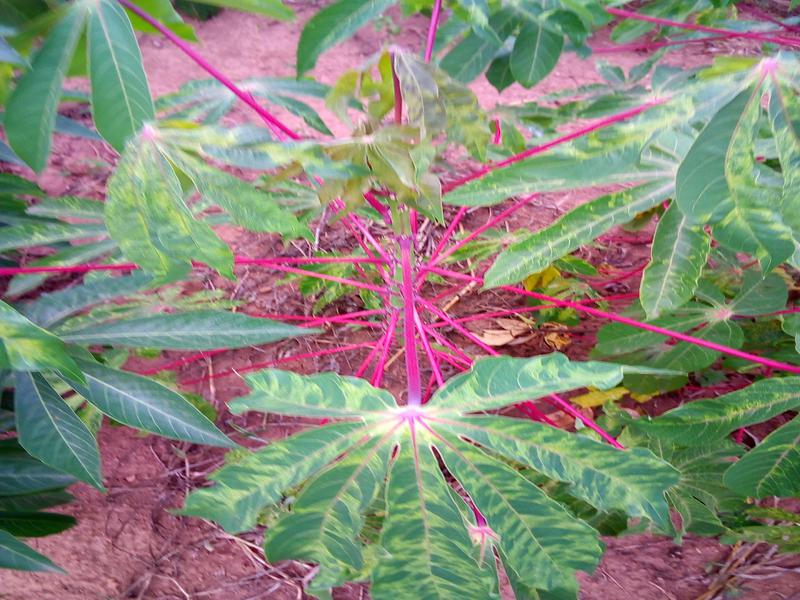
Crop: cassava
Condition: mosaic_disease